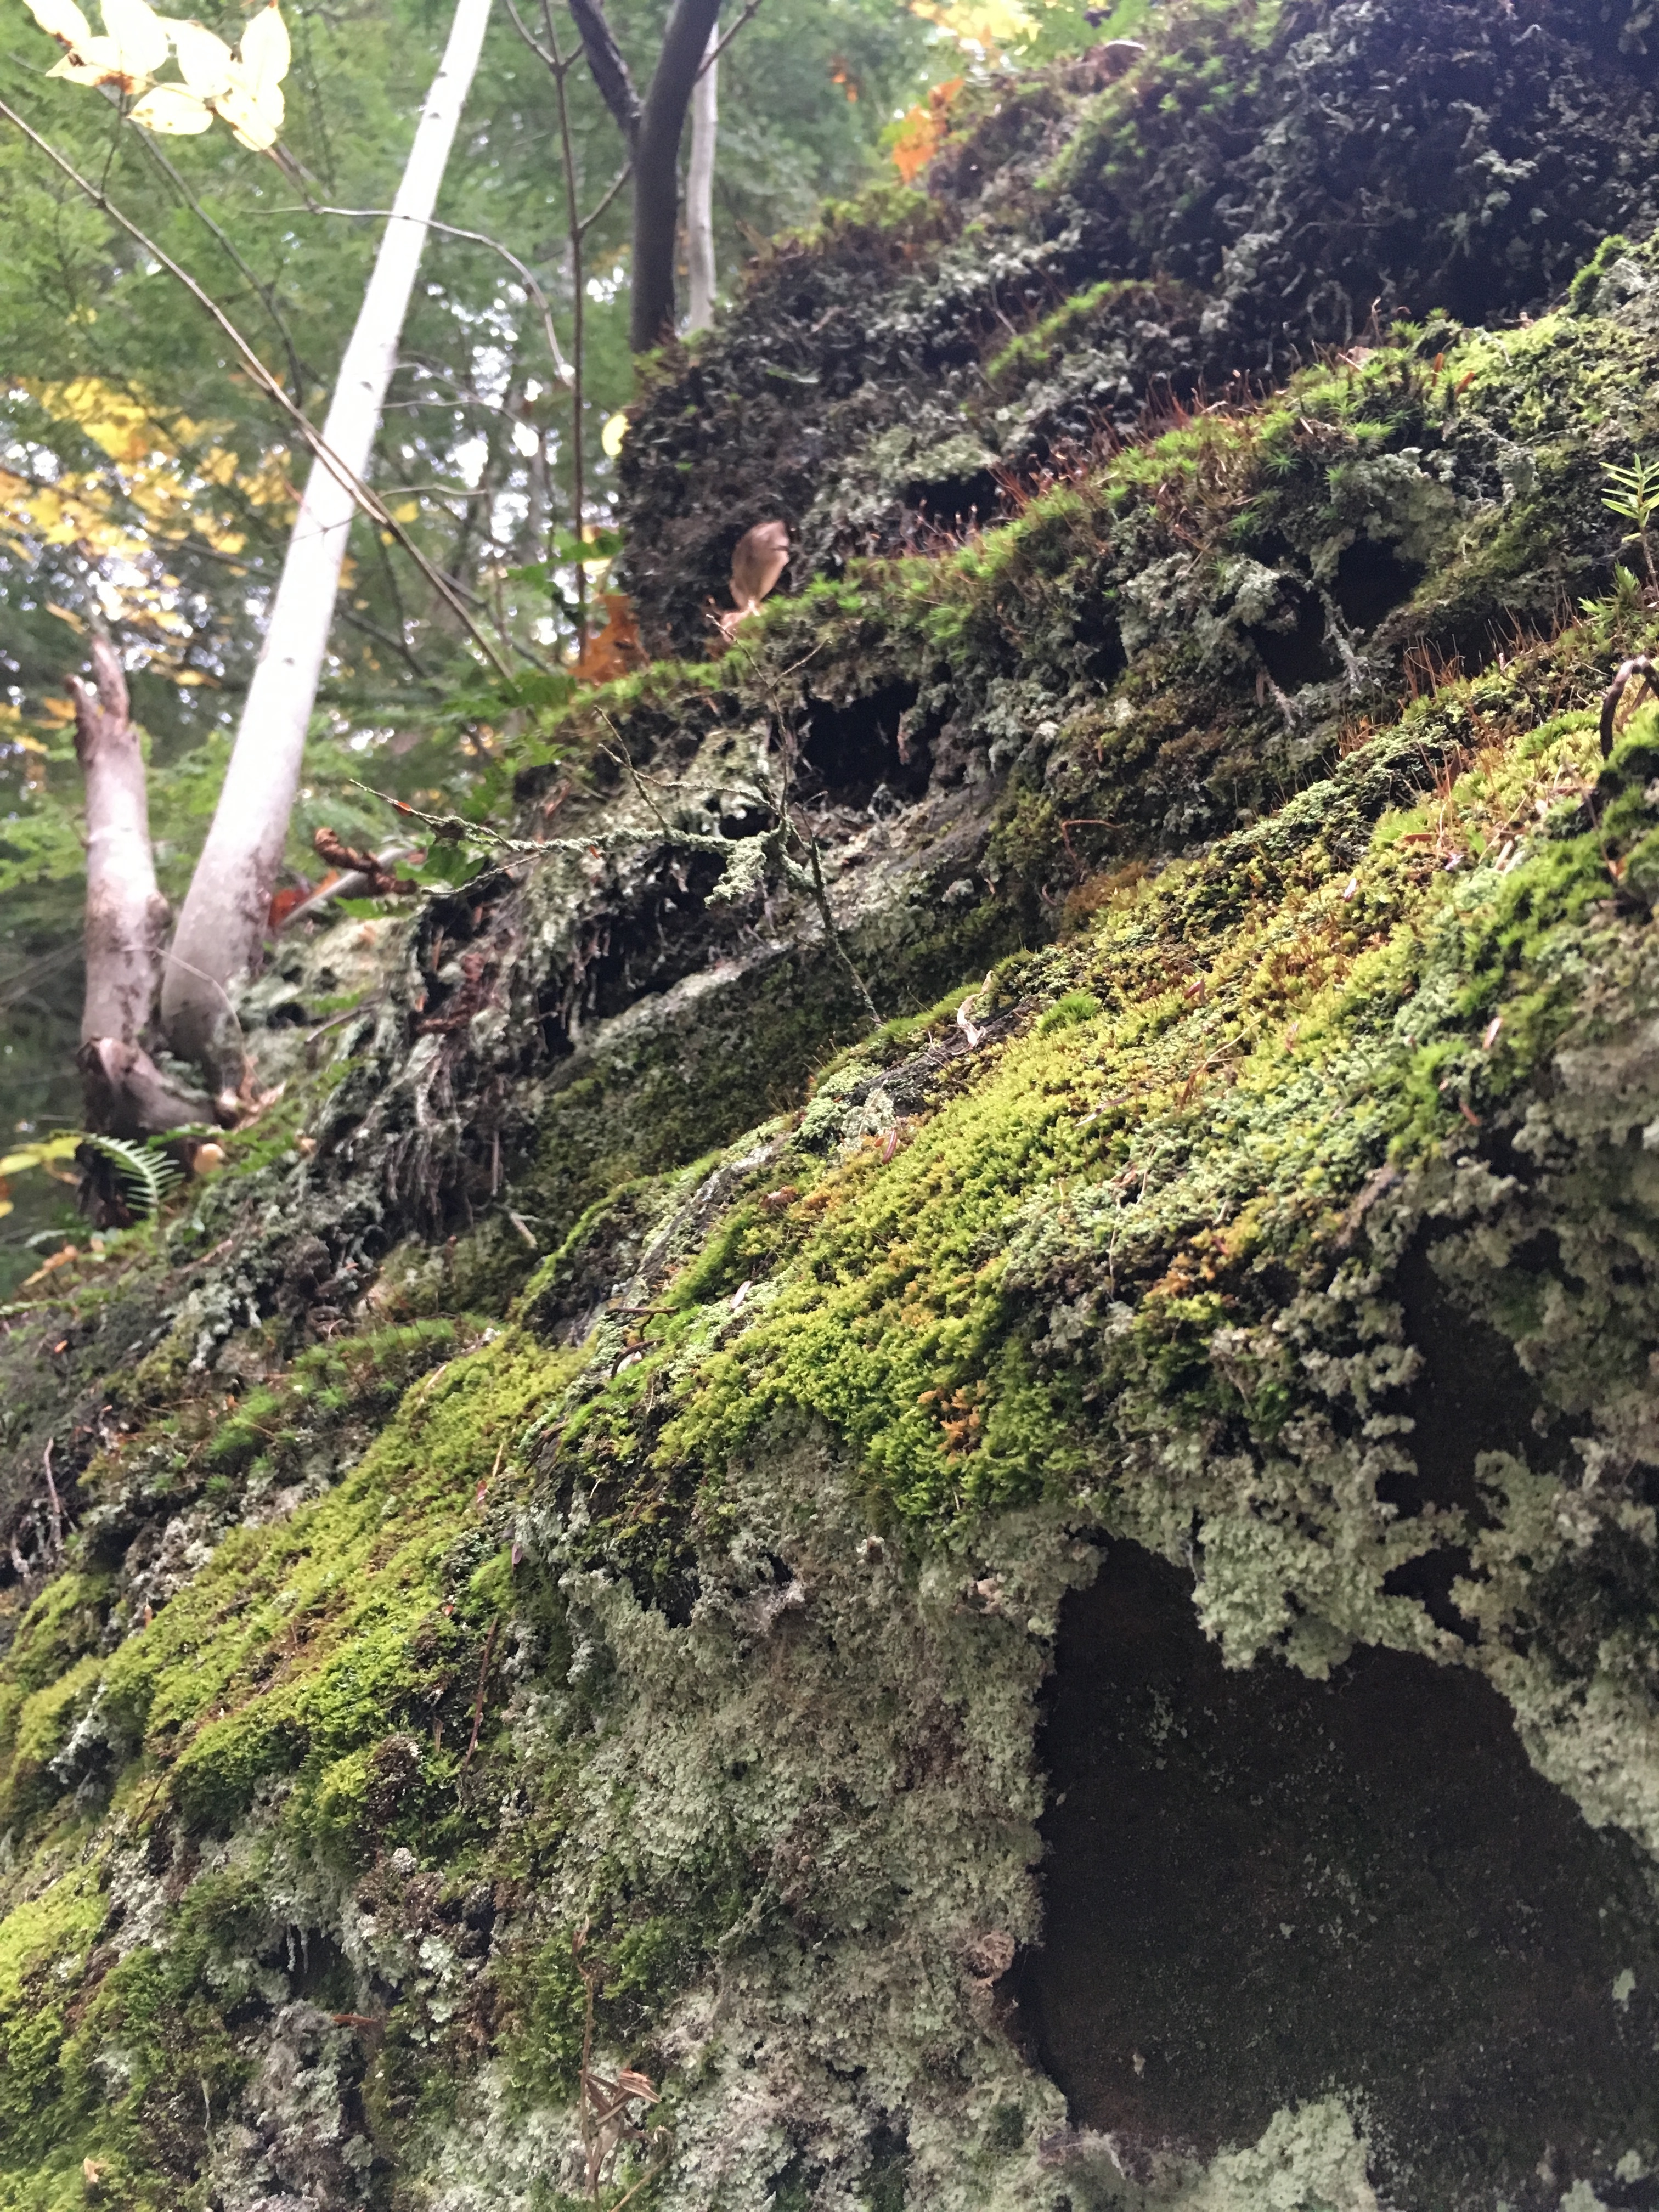
tree, forest, rock, mountain, cliff, jungle, soil, terrain, ridge, geology, rainforest, geological phenomenon